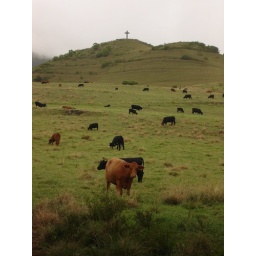
Lava rock cross in Hana, Maui, HI